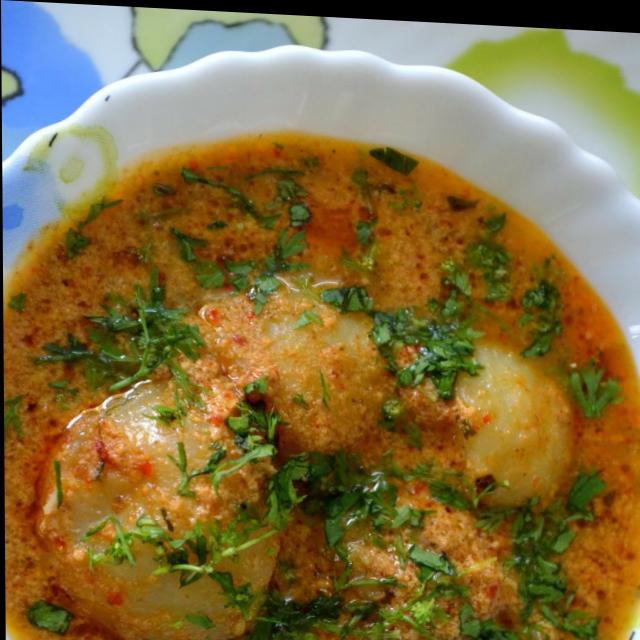
Dish: dum_aloo